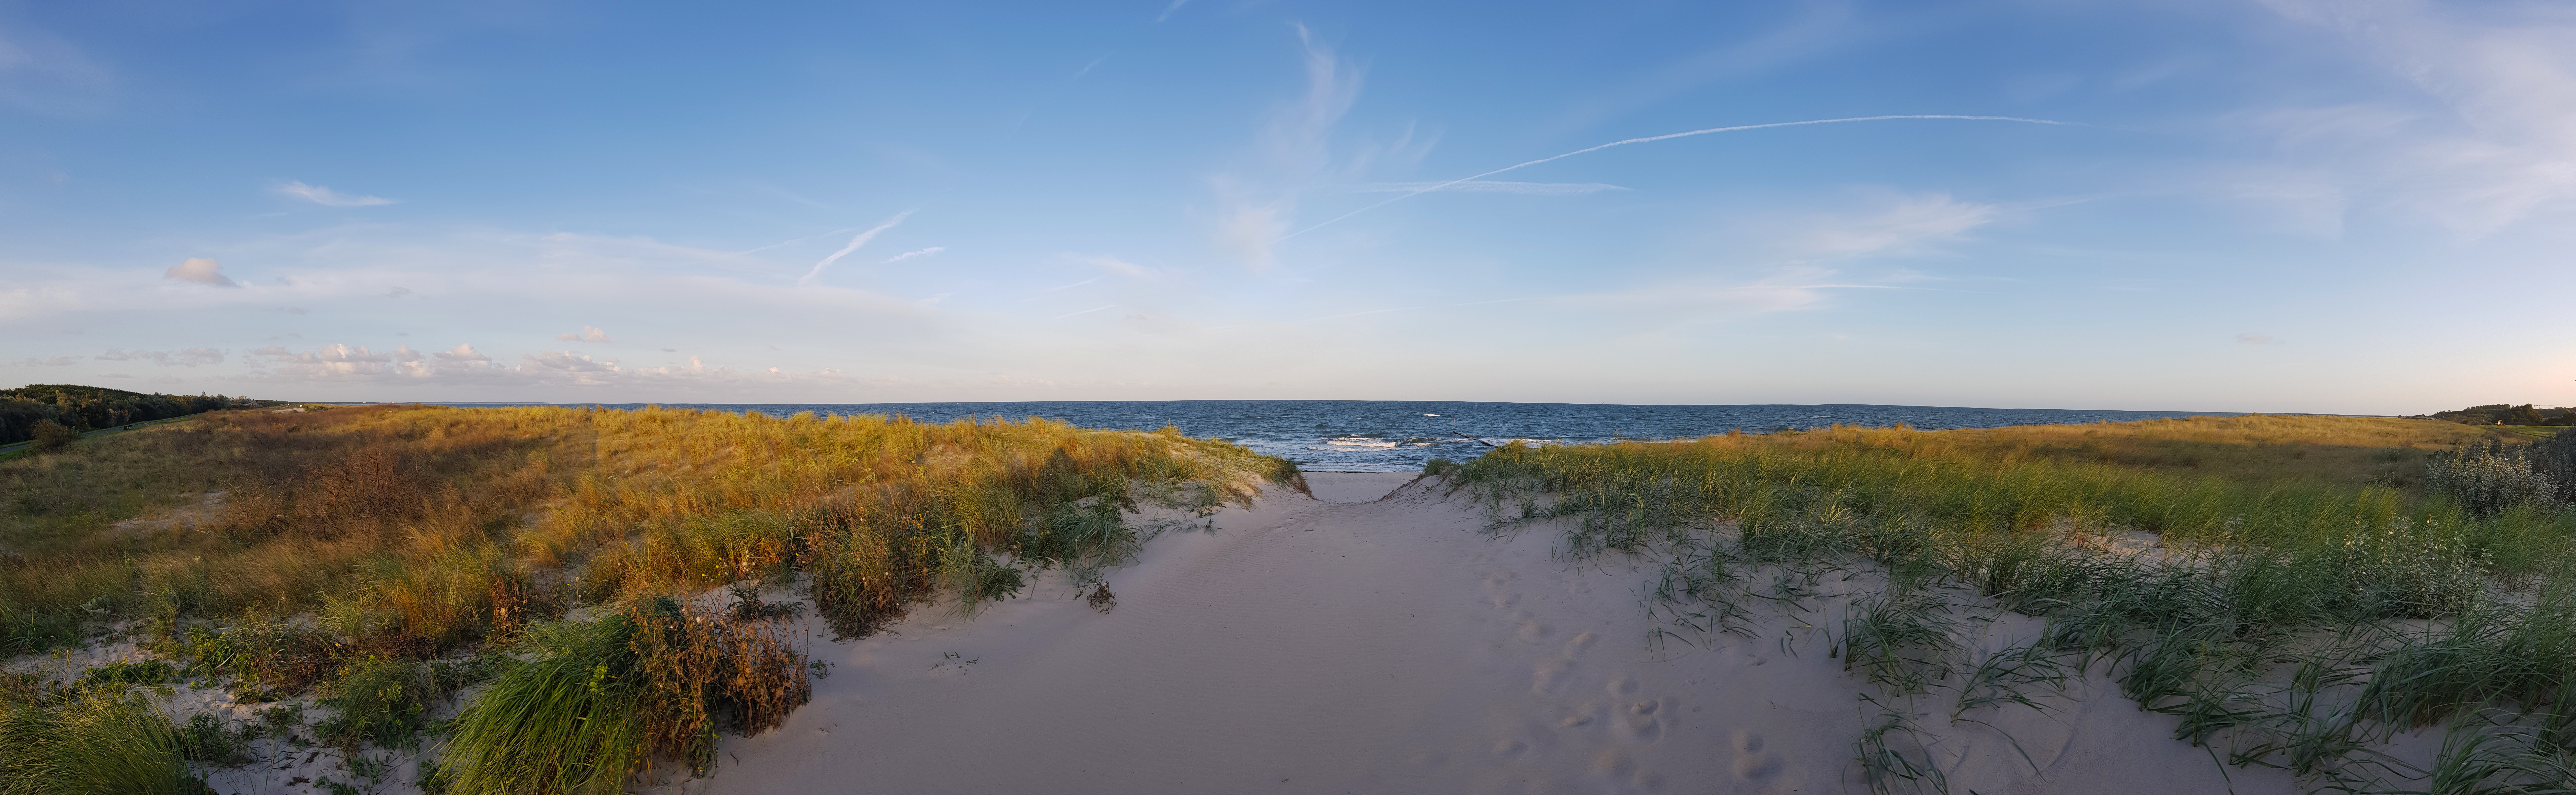
sky, natural landscape, nature, natural environment, shore, coast, sand, horizon, vegetation, water, nature reserve, sea, ecoregion, wilderness, water resources, marsh, salt marsh, wetland, grass, steppe, ocean, landscape, inlet, bank, grass family, photography, coastal and oceanic landforms, bay, mudflat, beach, prairie, calm, tundra, panorama, plain, grassland, plant community, land lot, cloud, aeolian landform, tidal marsh, shrubland, channel, floodplain, state park